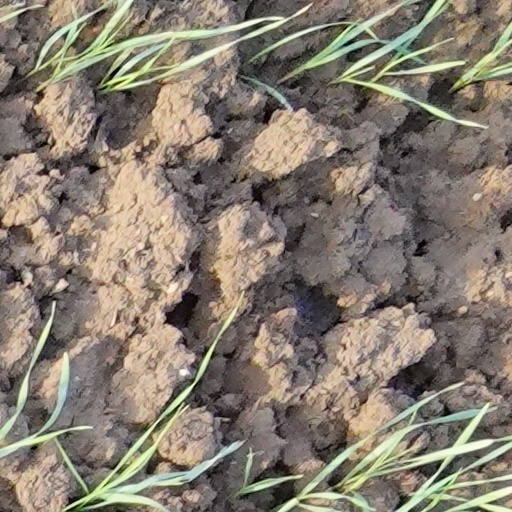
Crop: wheat